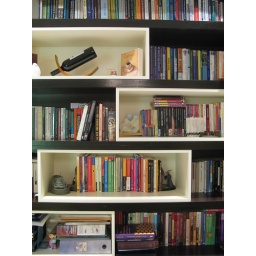
The white boxes in the shelves add texture to the otherwise boring dark colours, making the shelves really stand out.